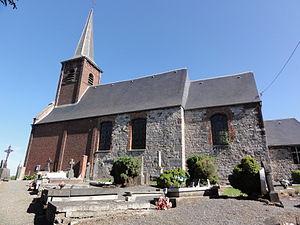
Mecquignies (Nord, Fr) église, vue latérale
Cet article recense une partie des monuments historiques du Nord, en France.
Mecquignies est une commune française située dans le département du Nord, en région Hauts-de-France.